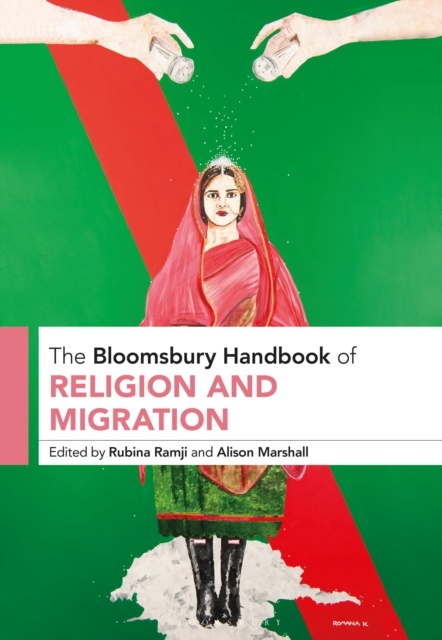
The Bloomsbury Handbook of Religion and Migration
Format : Paperback / softback Length : 394 pages Publication date : 27 June 2024 Publisher : Bloomsbury Publishing PLC Dimension : 244 x 169 (mm) ISBN-13 : 9781350258471
Brand: Shulph Ink
Category: Furniture > Beds & Accessories > Beds & Bed Frames > Mid-Century Beds & Bed Frames